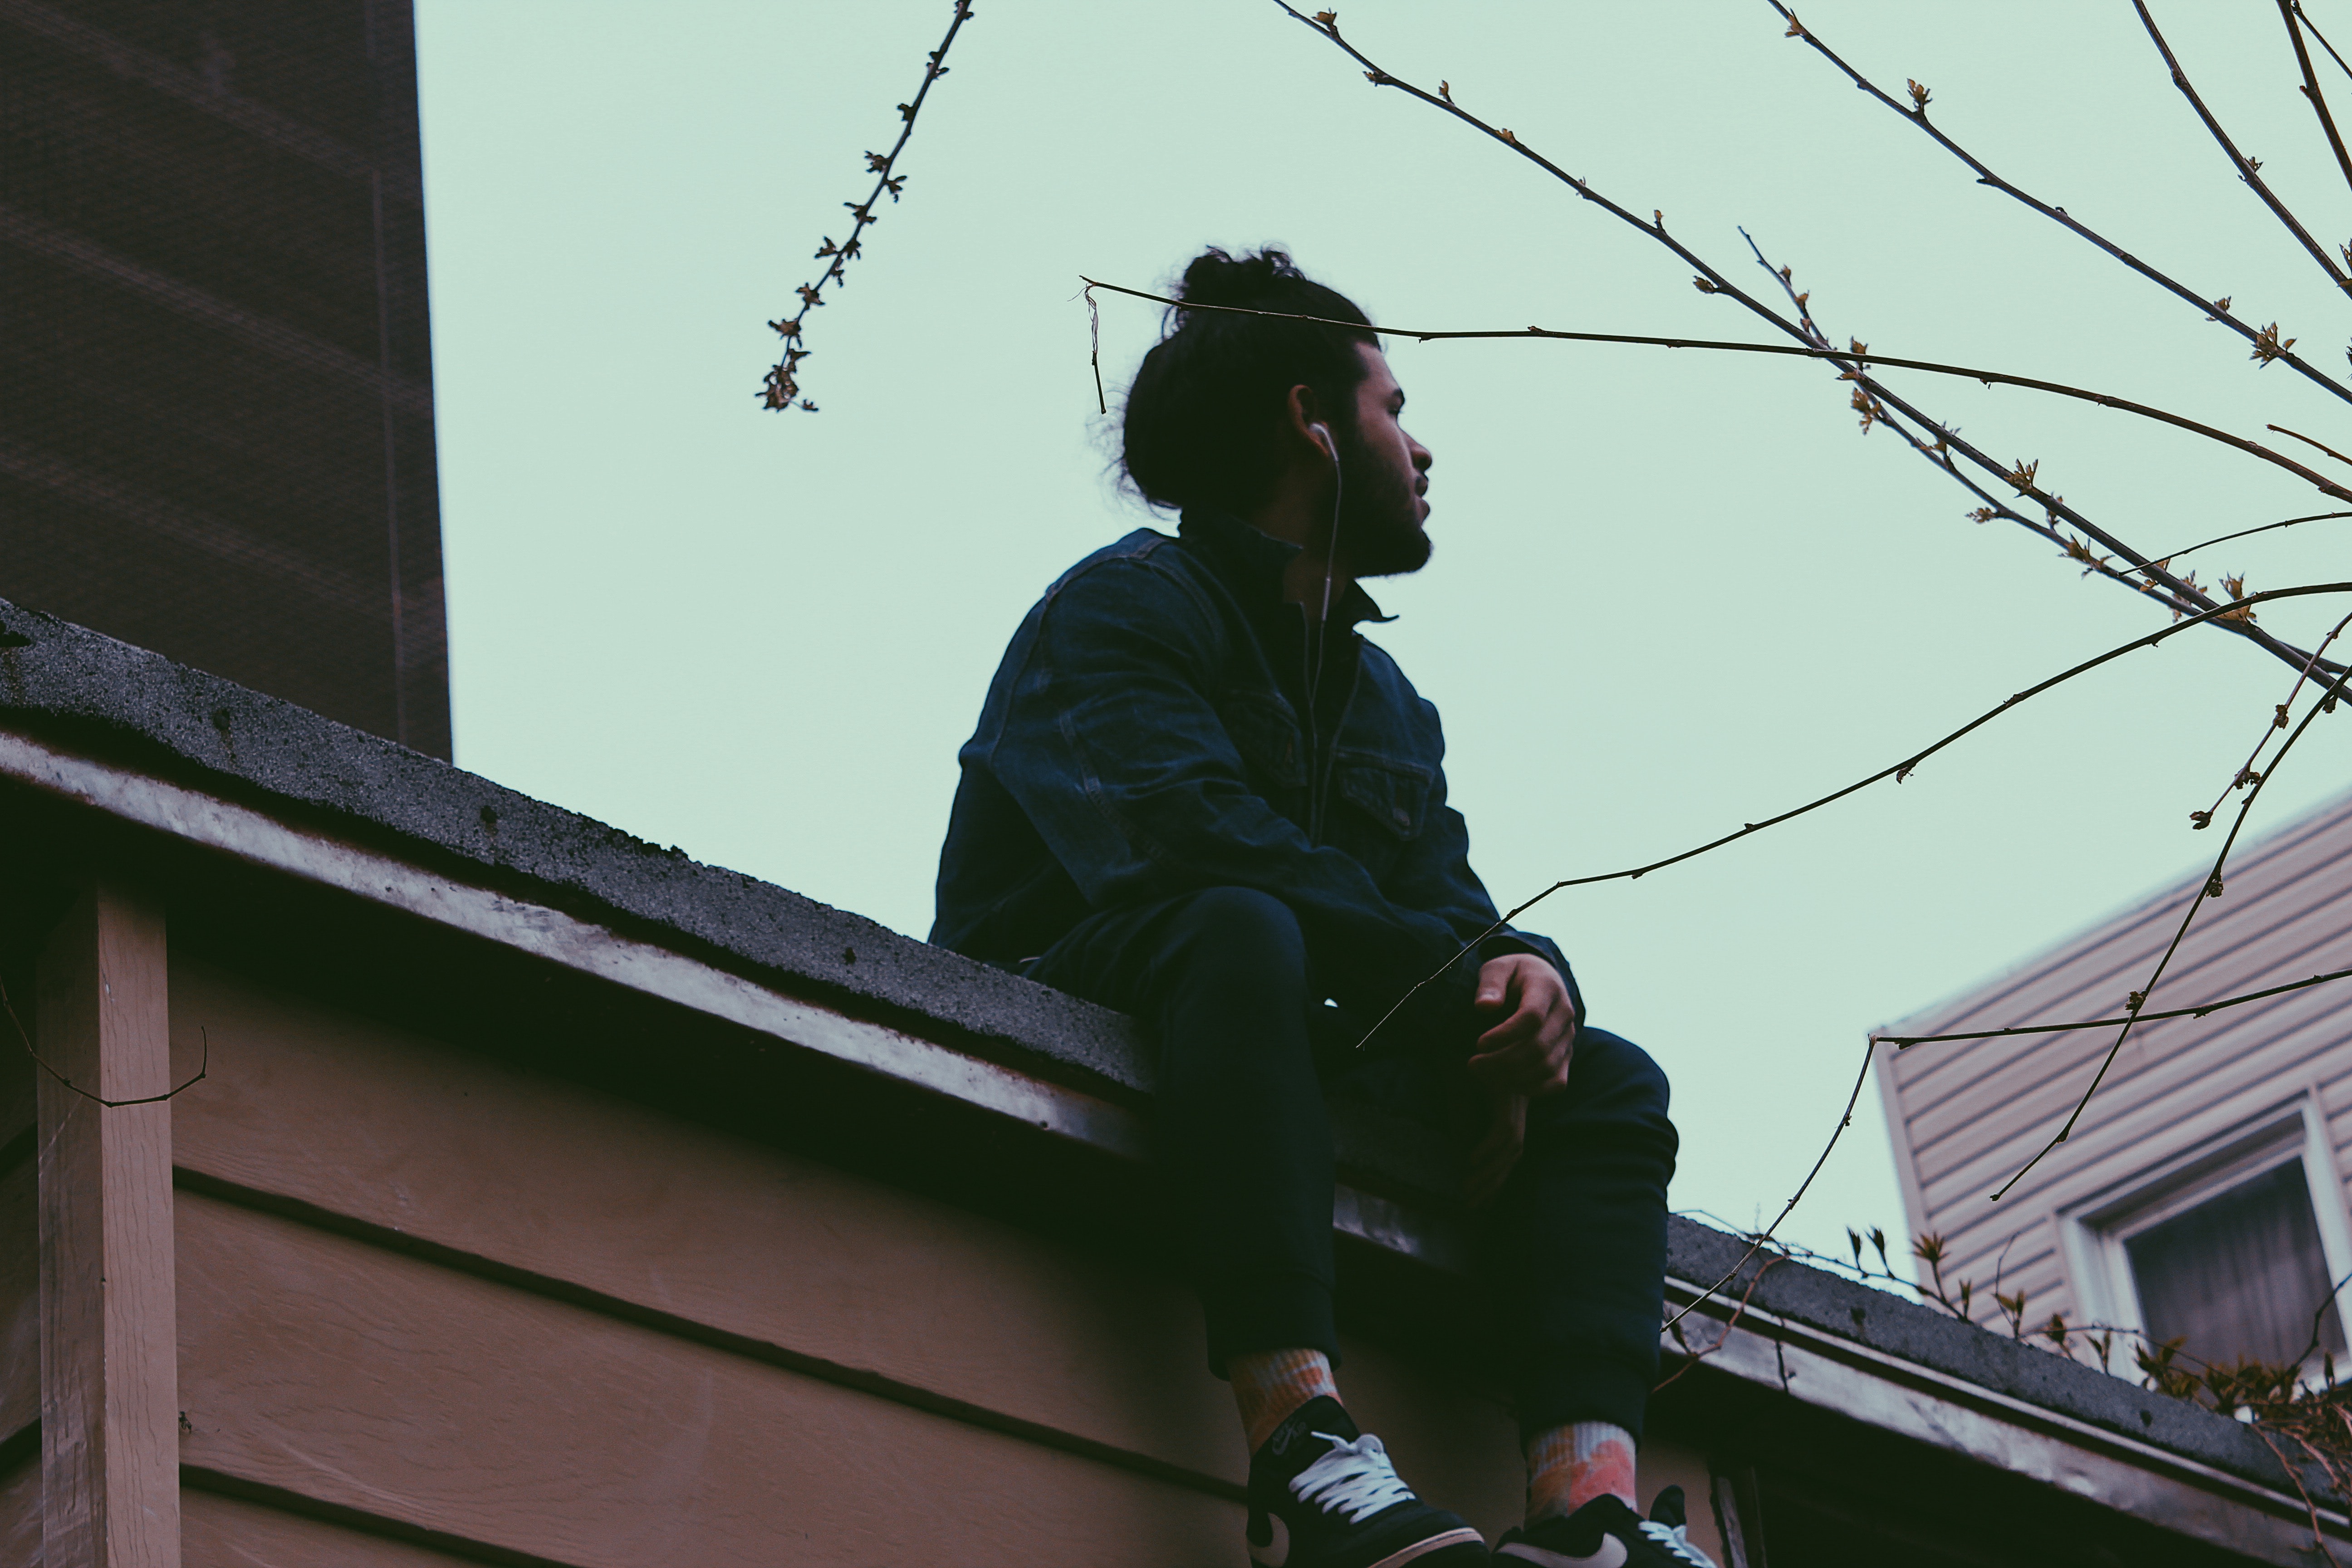
tree, roof, branch, wire, technology, plant, photography, house, window, siding, city, street